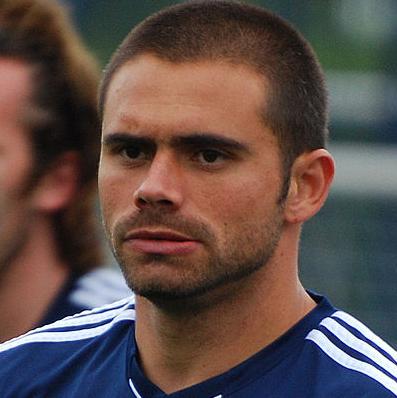
Age: 29